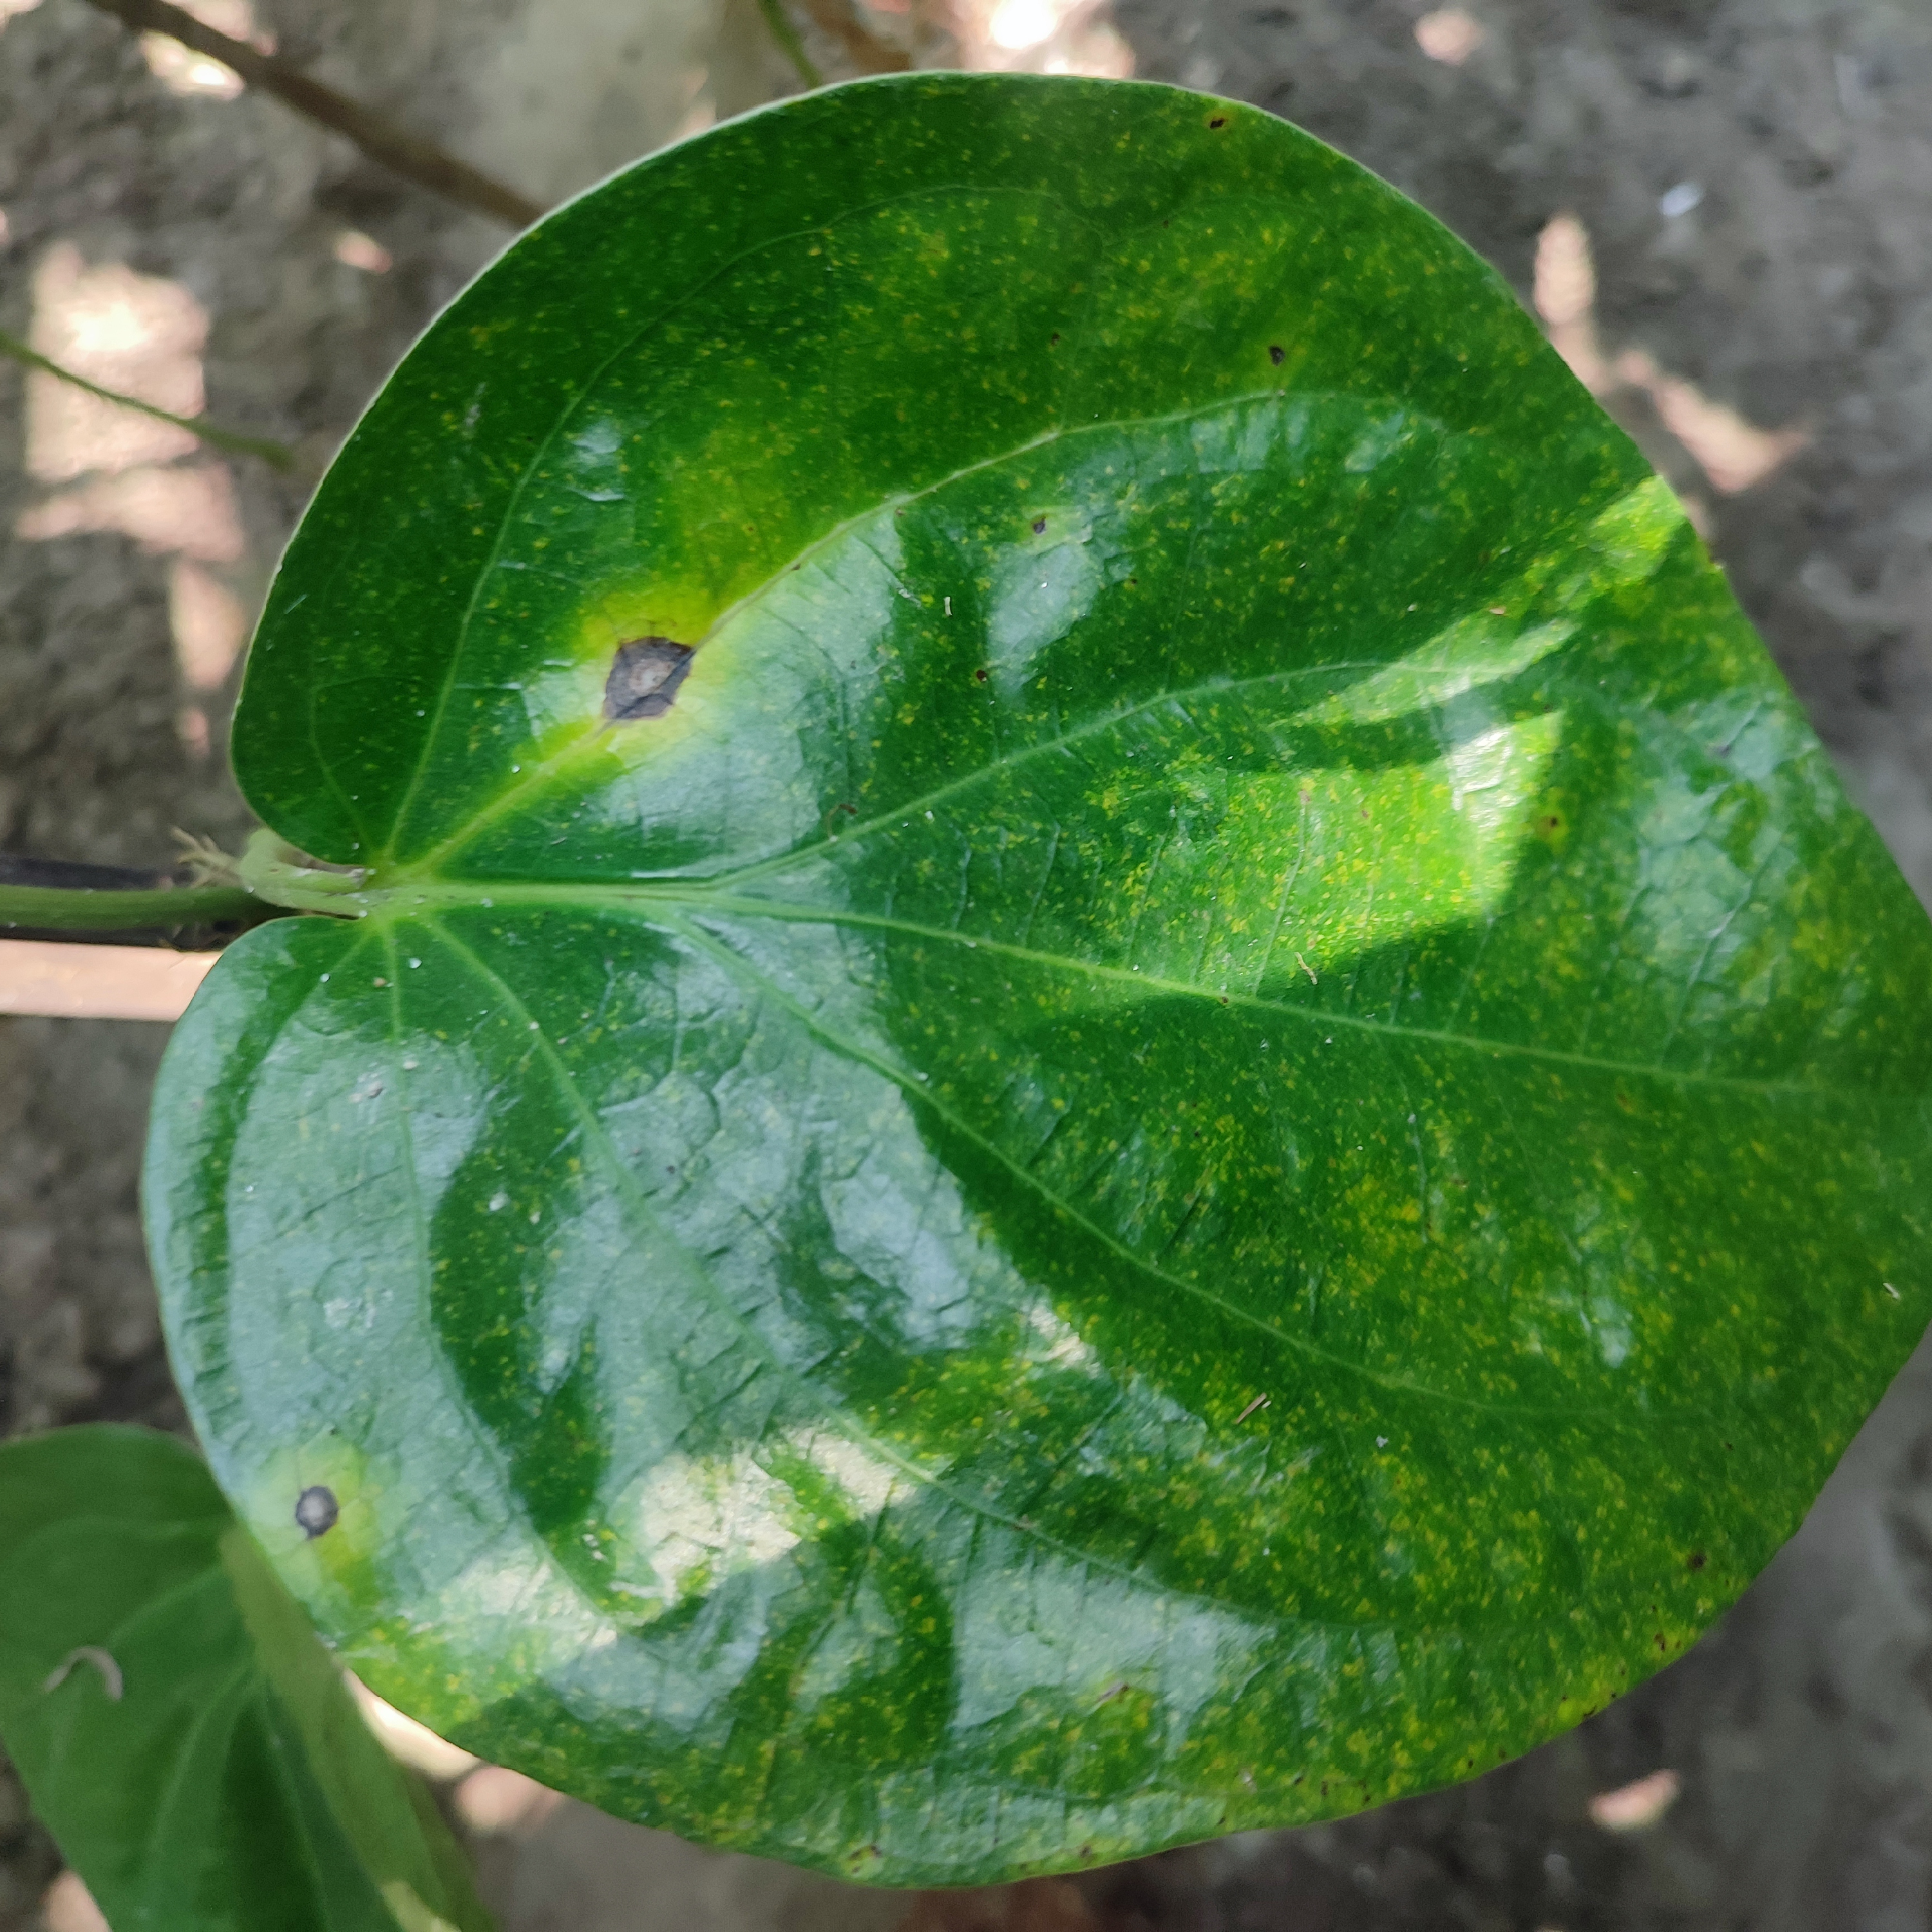
Label: Bacterial_Leaf_Disease